Nayanmoola Saddle Dam

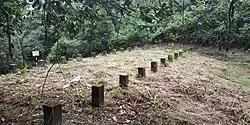
Nayamoola Saddle Dam

Nayanmoola Saddle dam (Malayalam: നായൻമൂല തടയണ) is an earthen dam constructed across Karamanthode at Padinjarathara Panjayath of Wayanad district in Kerala, India. It is a saddle dam of Banasura sagar reservoir built as a part of the Kuttiyadi Augmentation scheme. The dam has a height of and a length of